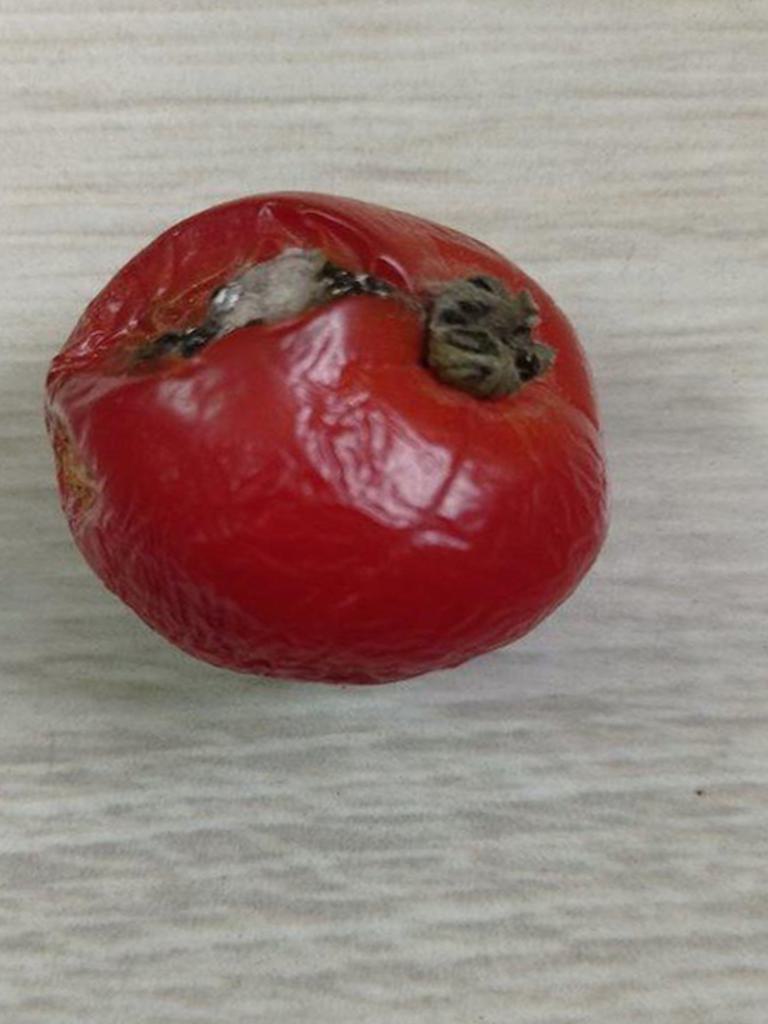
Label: Rotten